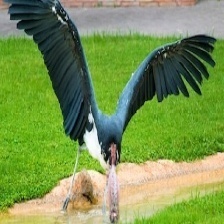
Species: MARABOU STORK
Scientific name: LEPTOPTILOS CRUMENIFER
ImageNet parent category: white_stork